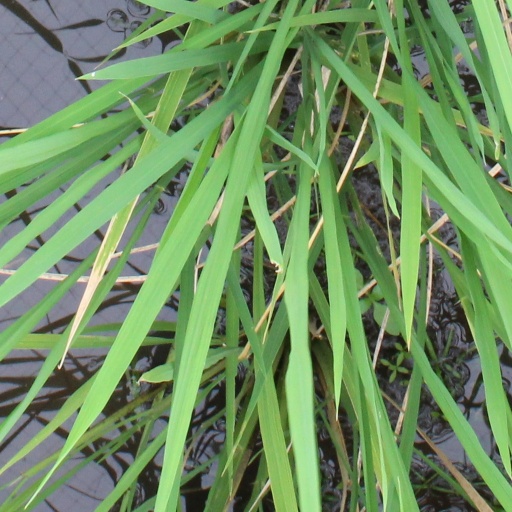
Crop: rice